Trocadéro station

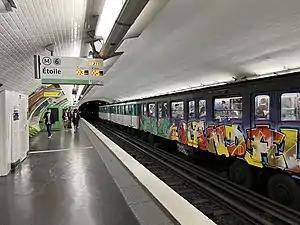
MP 73 on Line 6 at Trocadéro

Trocadéro is a station on Line 6 and Line 9 of the Paris Métro in the 16th arrondissement. It serves and is named after the Place du Trocadéro.